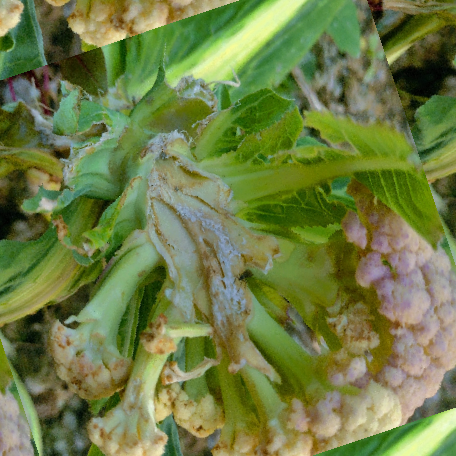
Label: Bacterial spot rot